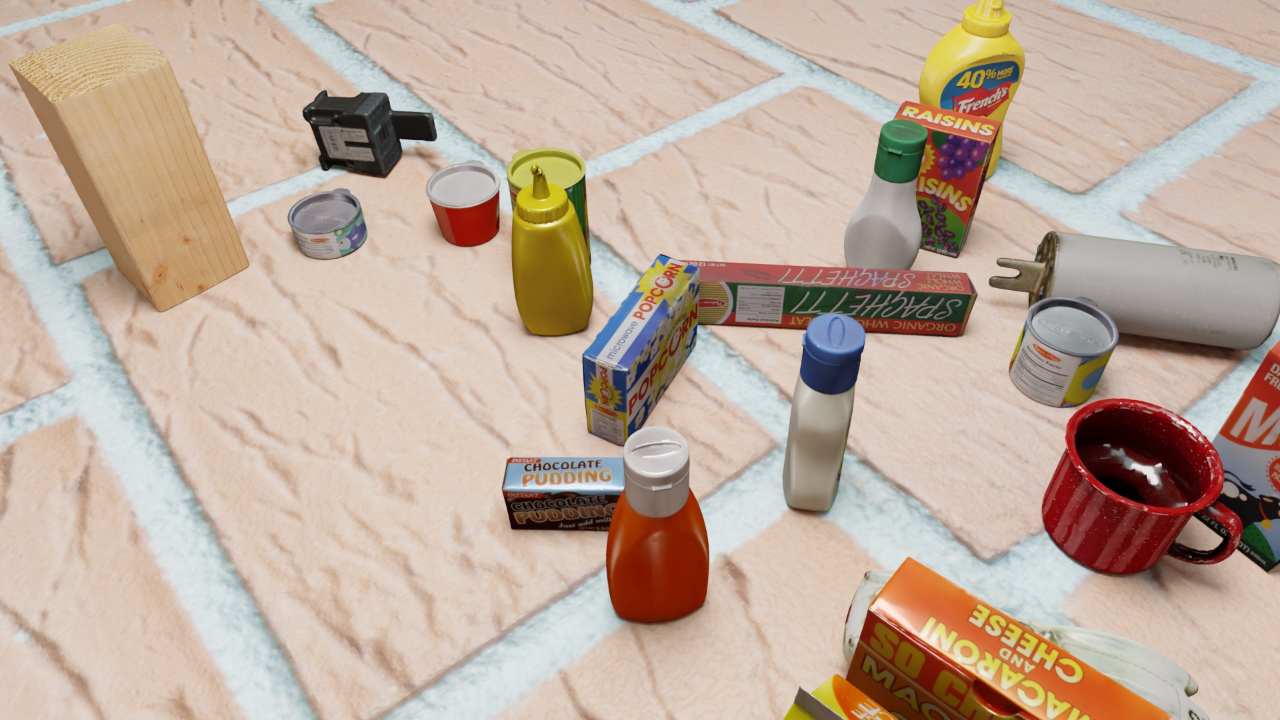
Question:
What are the five normalized (x, y) points between 0 and 1 in the image that represent the grasp plane for the box of raisins? Your answer should be as Grasp center: [], Left finger base: [], Right finger base: [], Left finger tip: [], Right finger tip: [].
Answer: Grasp center: [0.703125, 0.165278], Left finger base: [0.725, 0.131944], Right finger base: [0.679688, 0.202778], Left finger tip: [0.714844, 0.204167], Right finger tip: [0.671094, 0.279167]